Chincoteague pony

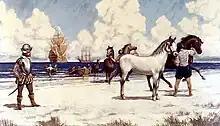
Spanish horses, portrayed here as the Andalusian horse breed, as depicted by artist Carl Rakeman in his painting "1539 Coming of the Horse".

Legend states that Chincoteague ponies descend from Spanish horses shipwrecked off the Virginia coast on their way to Peru in the 16th century. Another story holds that they descend from horses left on the island by pirates. Other evidence points to their ancestors actually being horses brought to the islands in the 17th century by mainland farmers. Livestock on the islands were not subject to taxes or fencing laws, and so many animals, including hogs, sheep, cattle and horses, were brought to the islands.